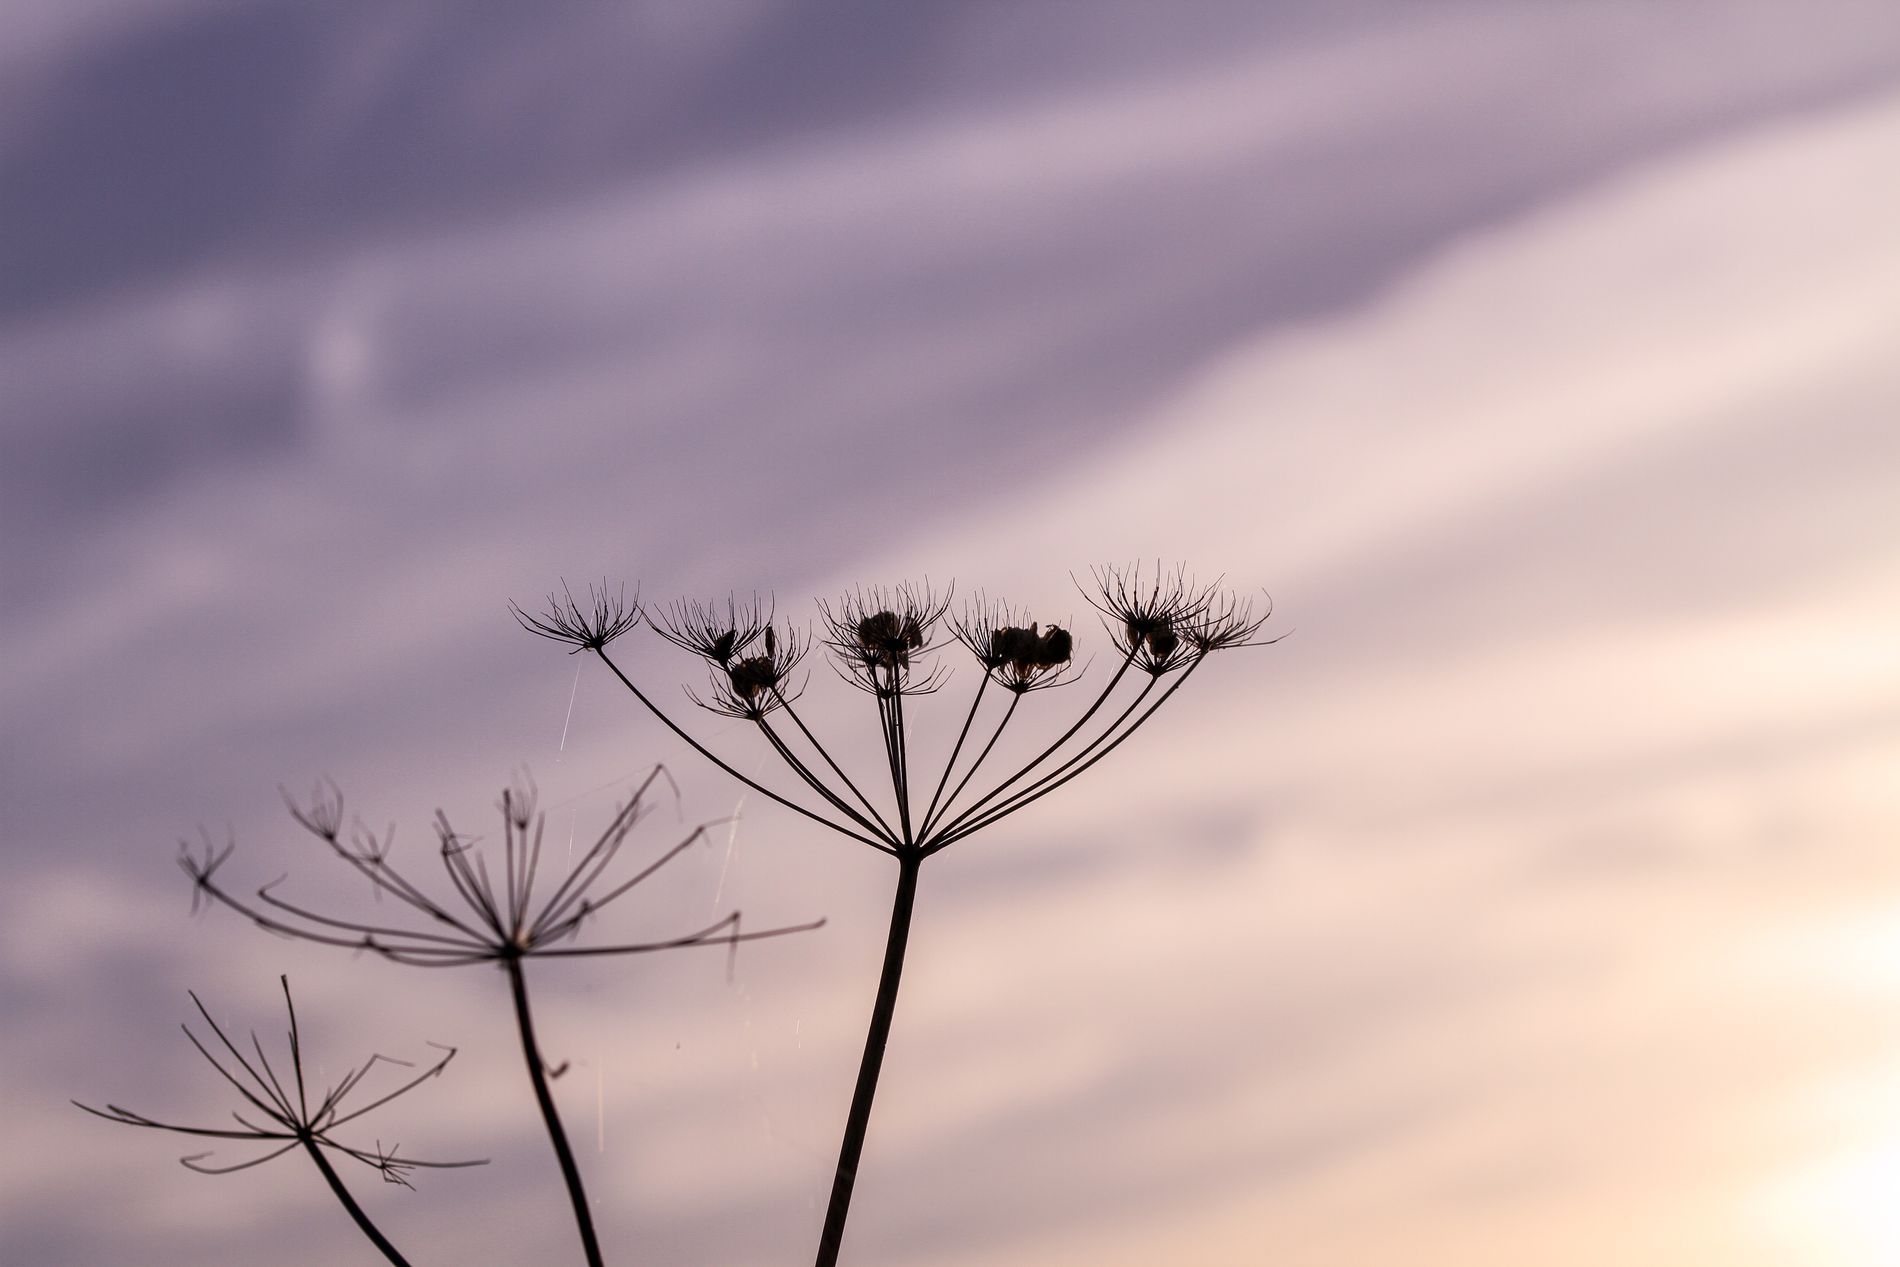
Dried Wildflowers at sundown
Three dried wildflower plants, and in the background, there is a cloudy sky. The tips of the heads looked like umbrella-like structures. Their dark outlines create an attraction with the blurred, cloudy sky in the background, showing the beauty of sundown.
CLose-up shot from a low angle, this atmospheric nature photograph captures dried wildflowers with tips that look like umbrella-like structures. The color palette consists of black for wildflowers and rich purples for the cloudy sky, creating a serene, tranquil atmosphere.
Labels: Flower, Plant, Nature, Outdoors, Sky, Apiaceae, Silhouette, Landscape
Camera: Canon Canon EOS 7D
Lens: Sigma 105mm f/2.8 EX DG OS HSM Macro
Aperture: F8
Exposure: 1/1250 sec
ISO: 100
Focal length: 105